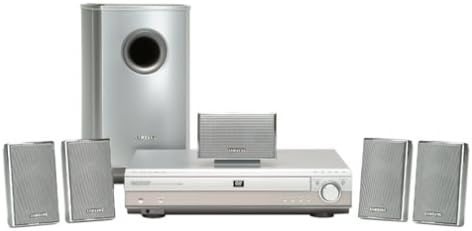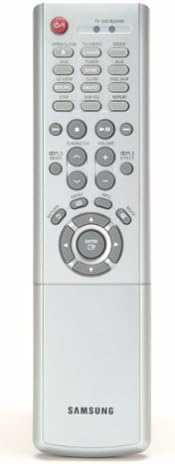
Samsung HT-DB600 5-Disc DVD Home Theater System (Discontinued by Manufacturer)
Category: Home Audio & Theater
Product Description Whether the night calls for quiet music, an action movie or your favorite radio program, this Samsung Home Theater in a Box fits the bill. This DVD/CD player and receiver with 5.1 channel 2-way speakers let you enjoy DVDs, CD-R/RW and AM/FM radio. Features 500 watts of power, 480P progressive scan video output, 5 disk carousel, 30 preset AM/FM stations, and Dolby Digital, DTS, and Dolby Pro Logic II sound. Imported. Amazon.com The HT-DB600 combines all the source components of a home theater into one compact, appealing system, defining simplicity and convenience for people seeking a theatrical experience in their home. The five-disc HT-DB600 is a complete source for digital disc media like DVD-Video, CD, CD-R, CD-RW, MP3 and WMA (Windows Media Audio) CD, and Kodak Picture CD/JPEG CD. The speaker system offers 80 watts per channel to each of five satellites (left, center, right, and left/right surround), while the subwoofer packs an impressive 100 watts. All major movie surround signals are decoded here and routed to their appropriate speakers: Dolby Digital, Dolby Pro Logic II, and DTS 5.1-channel surround sound. The system includes an AM/FM radio tuner with 30 preset memory settings, and a headphone jack for private or late-night listening. Virtual headphone surround simulates movies' home-theater effects in your headphones (not included). The system's progressive-scan component-video output prepares you for the future, with the ability to use the system in conjunction with a high-definition or HD-ready television. Smooth progressive-scan images are free from even the slightest hint of blurring or distortion, bringing new realism to DVD movies and other selections.
Features: 5.1-channel home theater with full-featured 5-disc DVD player and 2-way surround-sound speaker system | Progressive-scan DVD player for seamless, flicker-free images on high-definition and HD-ready TVs | 500 watts total system power (five 80-watt satellites and a 100-watt powered subwoofer) | Plays DVD-Video (NTSC), red book CD, CD-R, CD-RW, MP3 CD, WMA CD, JPEG CD, Kodak Picture CD | Dolby Digital, Dolby Pro Logic II, and DTS 5.1-channel surround sound decoding